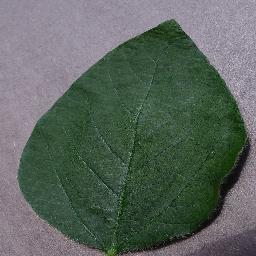
Label: Soybean___healthy